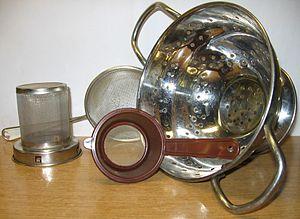
Passoires de cuisine